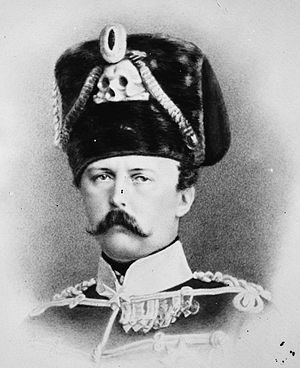
Frederik Karl af Preussen
Prins Frederik Karl af Preussen
Prins Frederik Karl Nikolaus af Preussen var en af de største preussiske hærførere i sin tid. Han var søn af prins Karl, bror til kejser Wilhelm I og prinsesse Marie af Sachsen-Weimar-Eisenach.